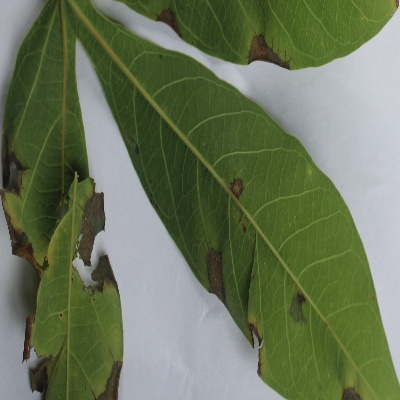
Crop: Cassava
Condition: brown spot